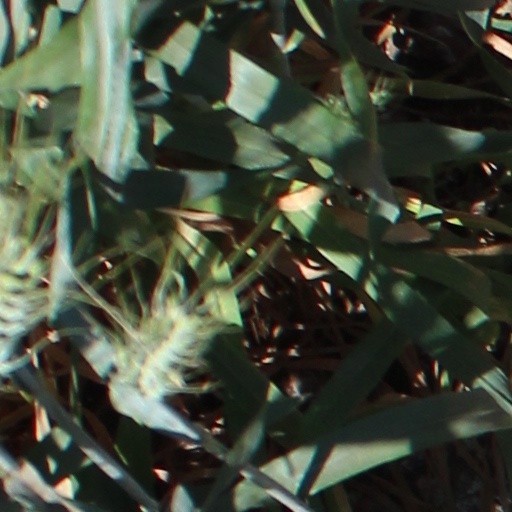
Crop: wheat